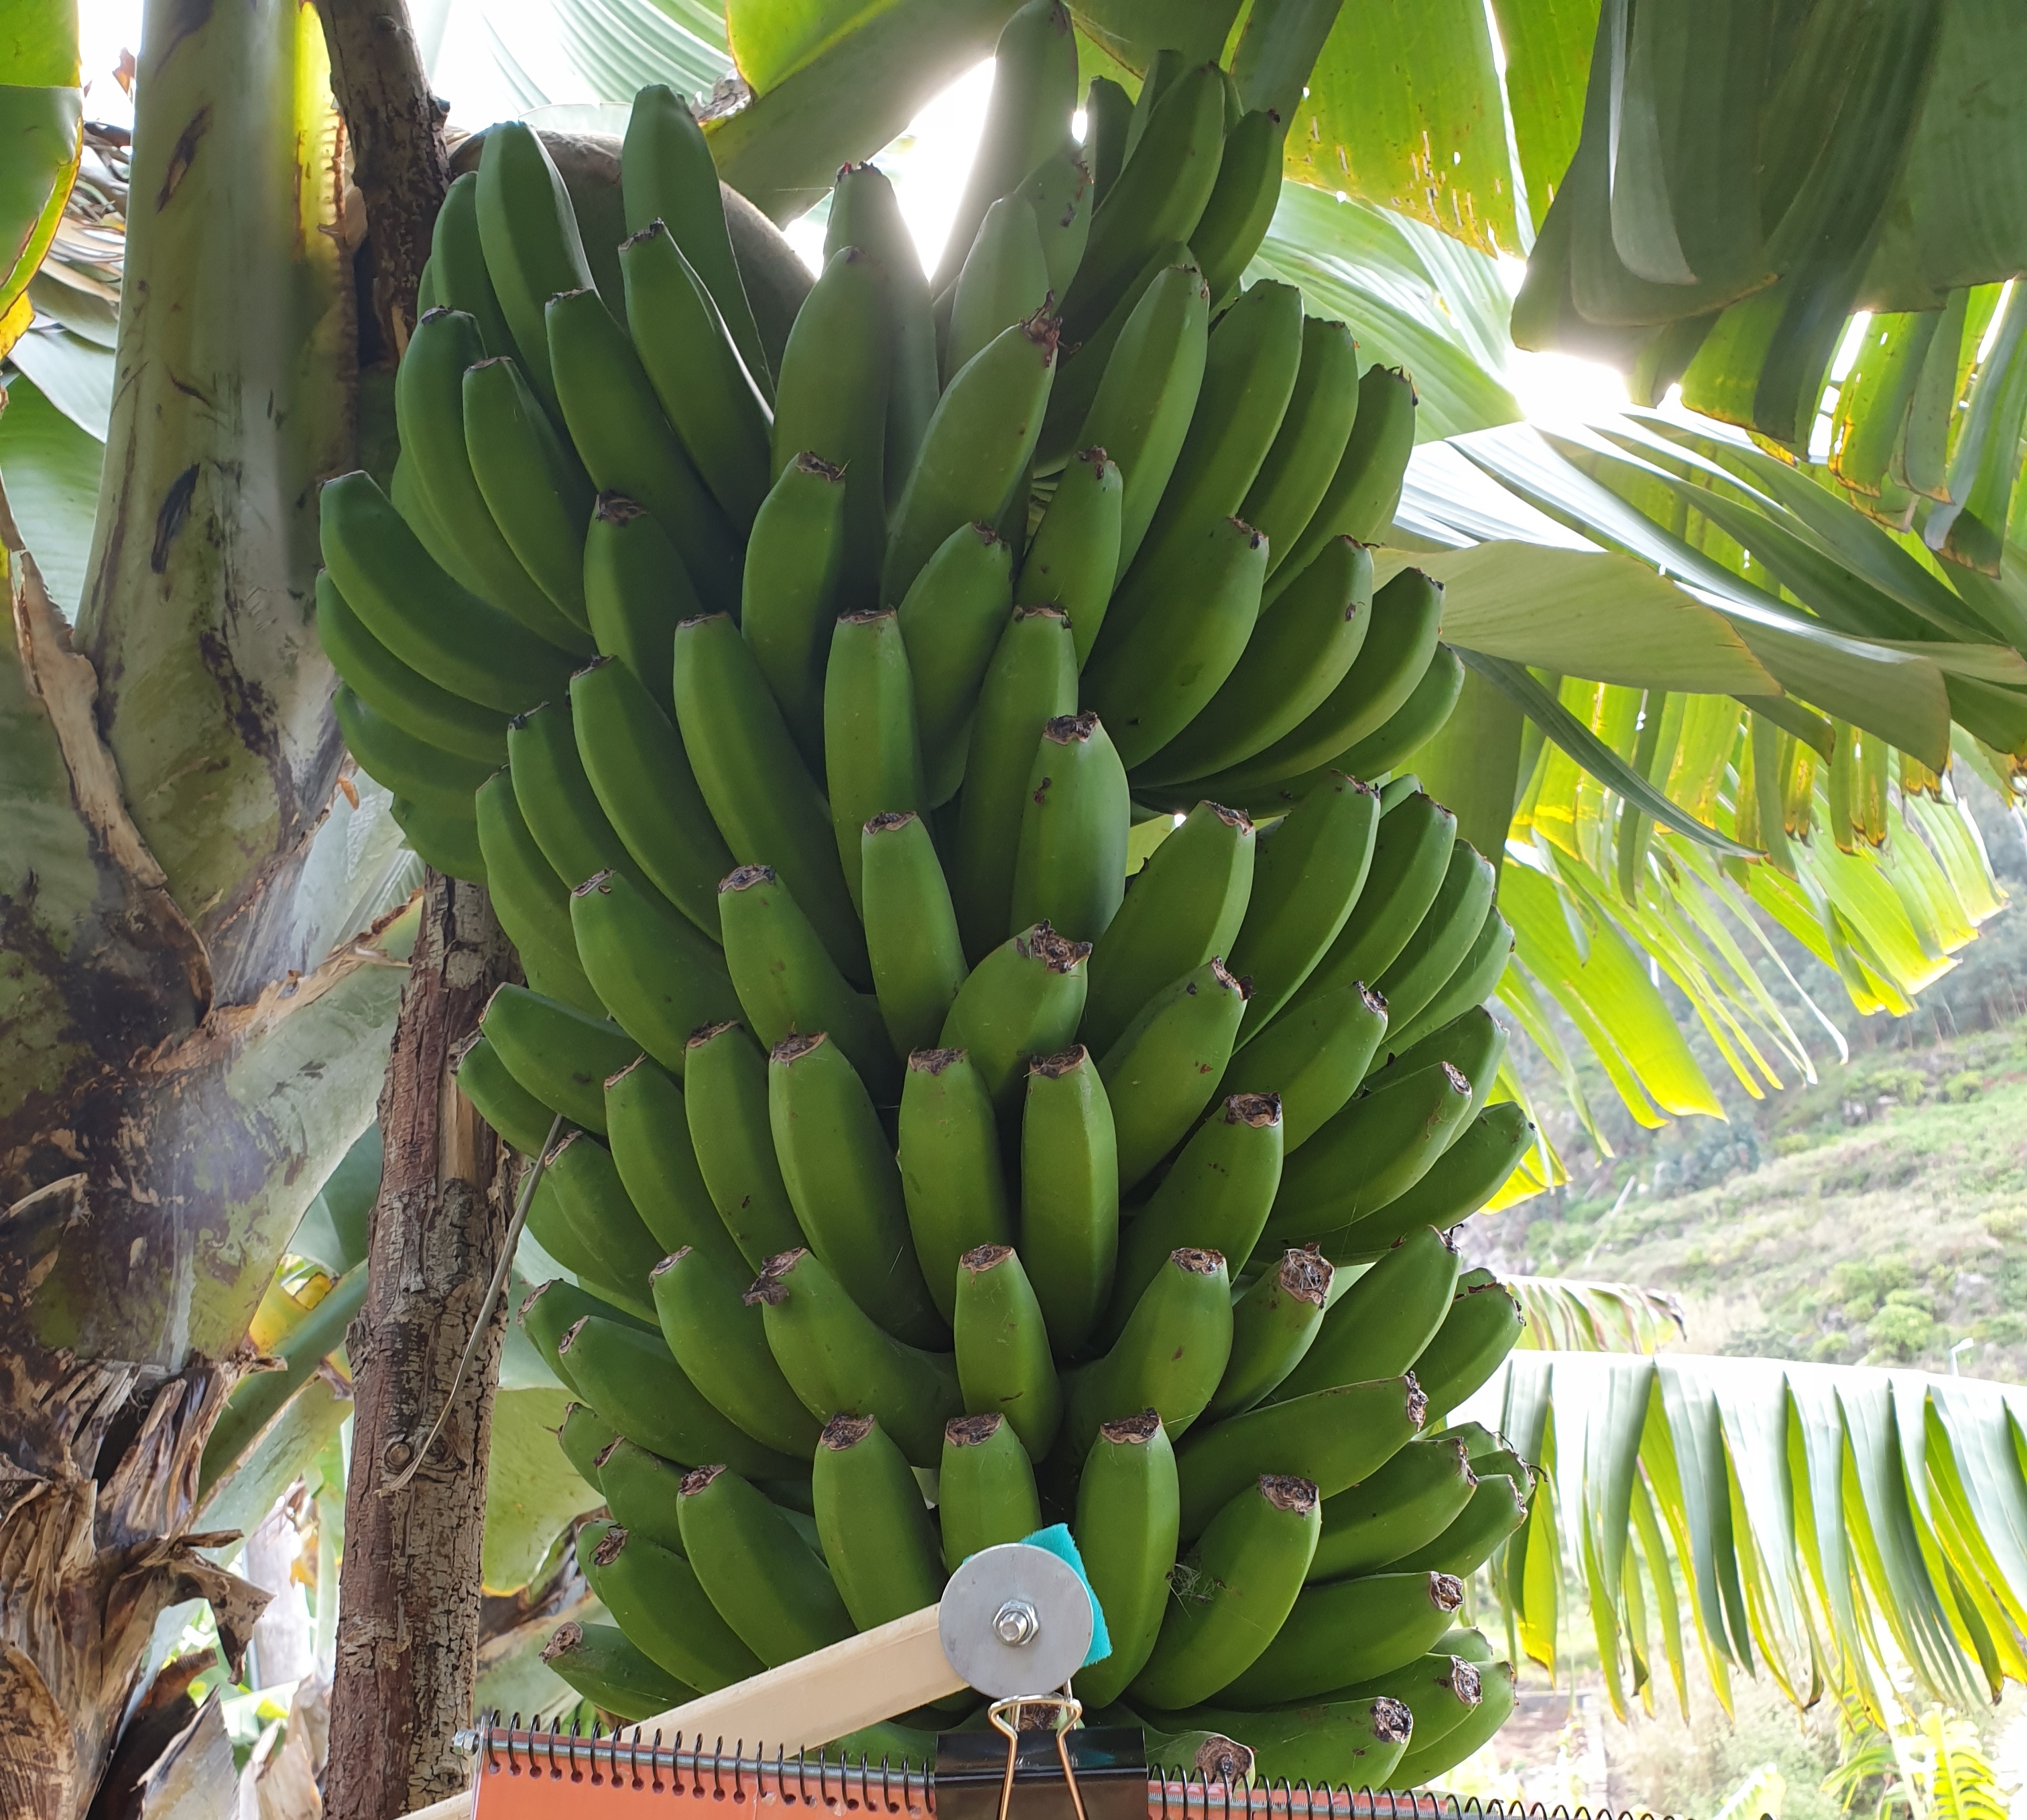
Label: Keep